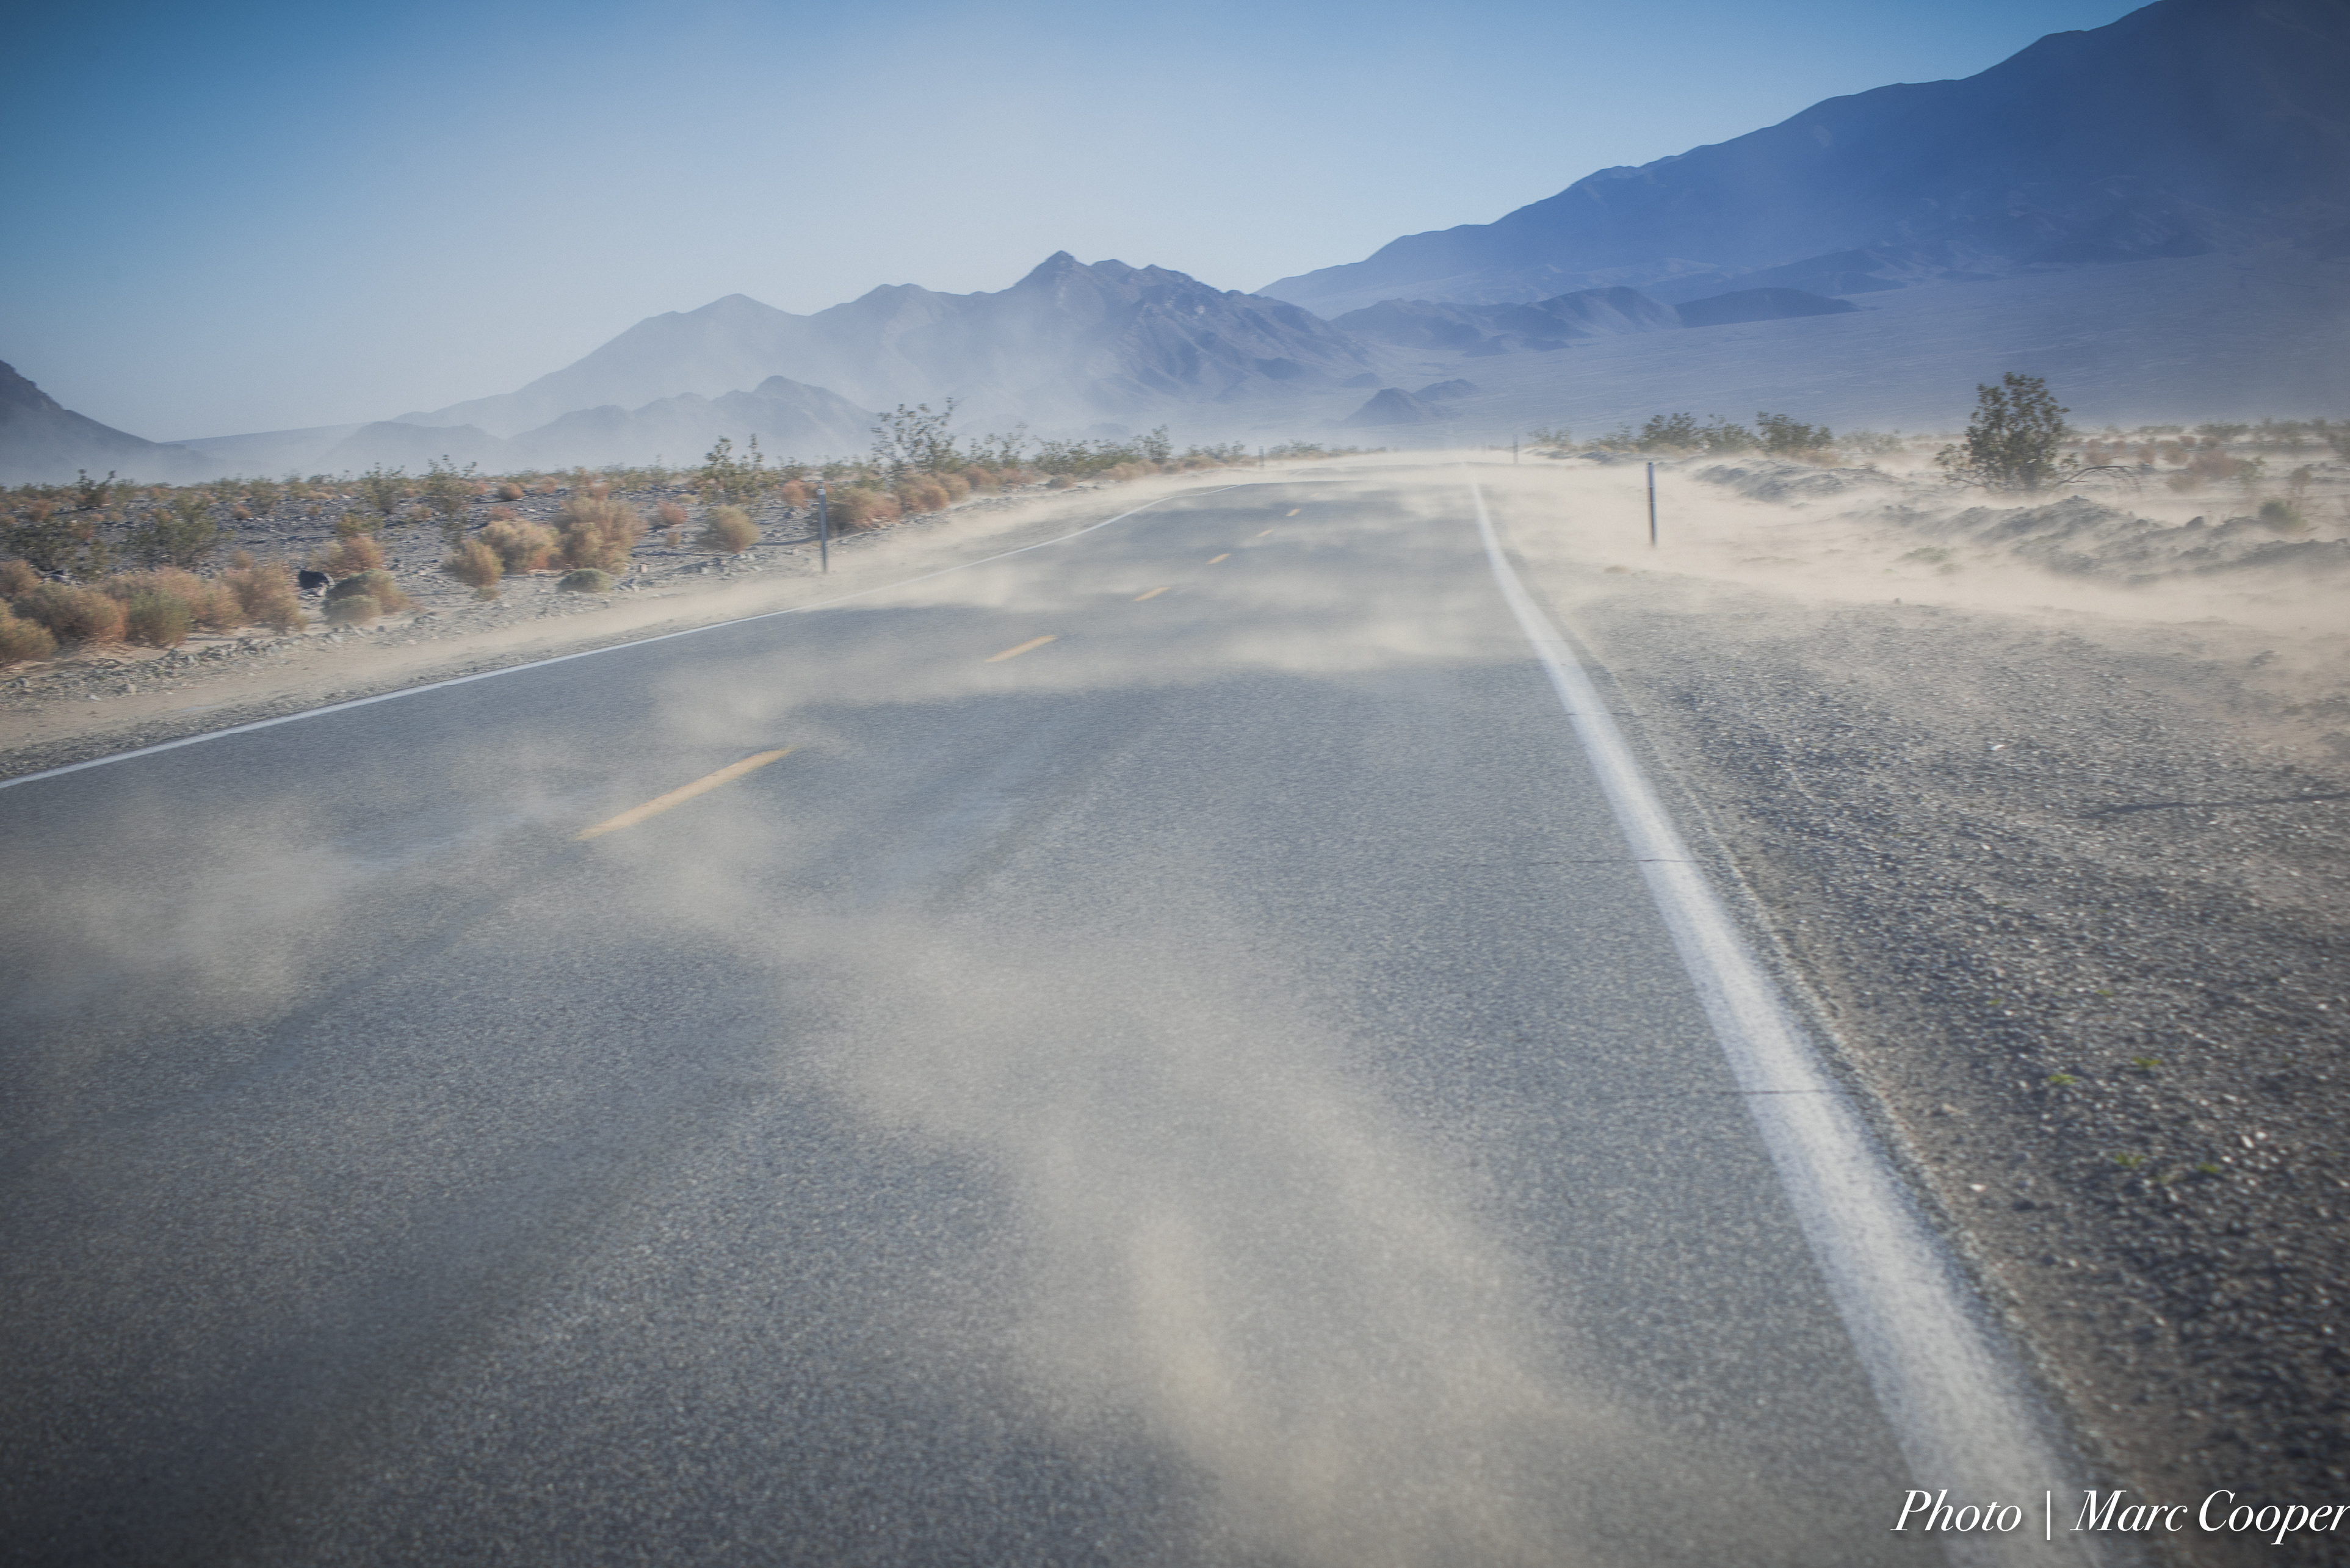
landscape, outdoor, sand, horizon, mountain, snow, winter, cloud, fog, sunrise, road, mist, sunlight, morning, wave, wind, dawn, mountain range, park, weather, storm, dust, nikon, sandy, national, hdr, d810, deathvalley, windy, sandstorm, duststorm, aerial photography, atmospheric phenomenon, atmosphere of earth, mountainous landforms